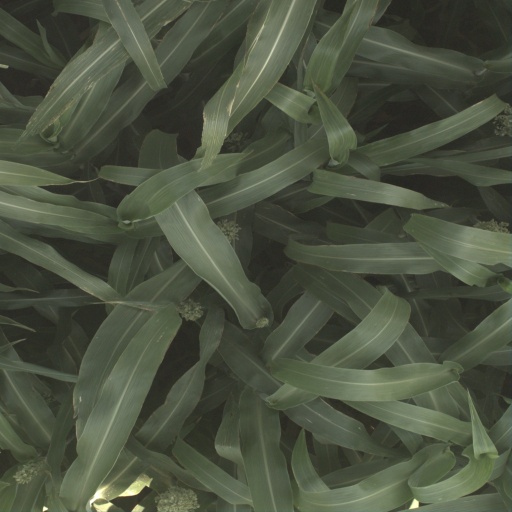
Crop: sorghum